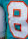
Number: 8